Alojzy Rafał Estreicher

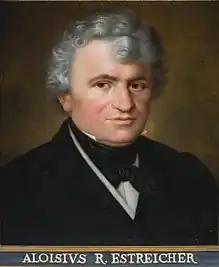
Portrait probably by J. Szynalewski, c. 1880

Alojzy Rafał Estreicher or Alois Raphael Estreicher (21 June 1786 – 1 August 1852) was a Polish physician and naturalist who contributed to botany and entomology. He served as a professor of natural history at the University of Krakow. A species of beetle that he discovered was named after him as "Carabus estreicheri".